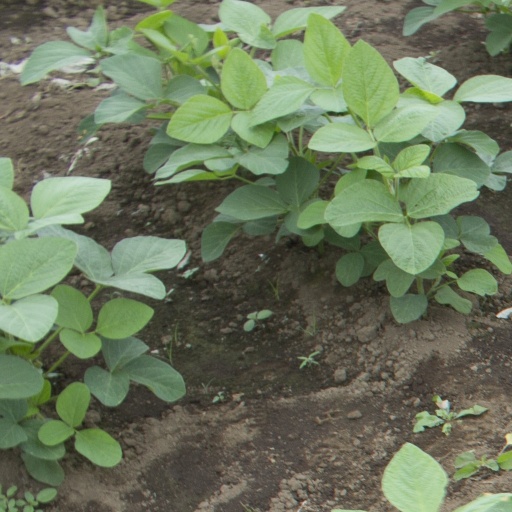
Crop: soybean